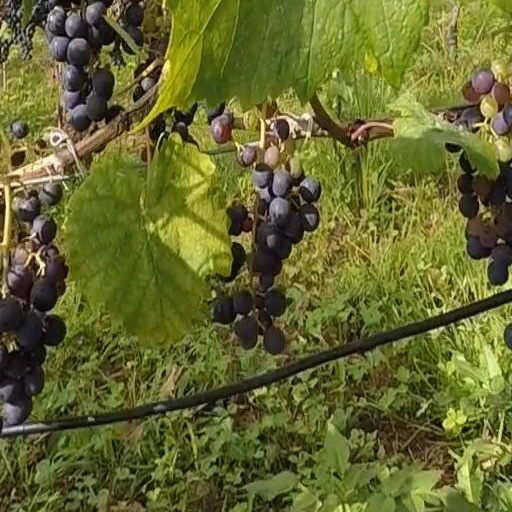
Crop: grape